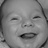
Emotion: happy